Puthia Raj family

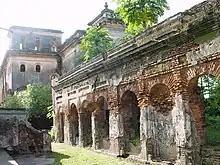
Ruins of the Old Palace

The Puthia Raj family was created by the Mughals in the early seventeenth century and is one of the oldest feudal estates of Bengal. A lord named Nilambar received the title of Raja ("King") from the Emperor Jahangir (reigned 1605–1627 CE). In 1744, the region was divided between King Nilambar's sons and the Puthia Raj family was born. The family built lavish palaces and temples, such as the Puthia Temple Complex, and were noted philanthropists. Later the Puthia Raj estate was maintained by Lahiris until the abolition of the zamindari system under the newly formed democratic Government of East Pakistan after passing of the East Bengal State Acquisition and Tenancy Act of 1950, just two years after the fall of the British Raj. The palaces are currently administered by the Government of Bangladesh.